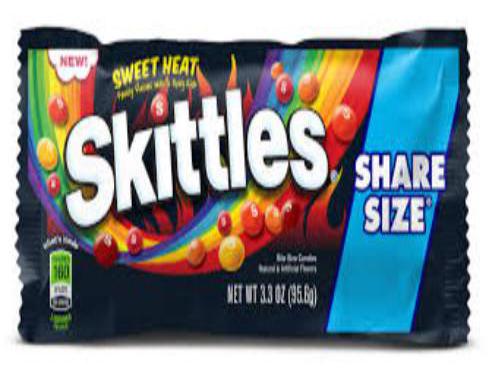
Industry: Food